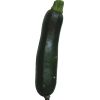
Label: dark_zucchini